Frederick Seguier Drake

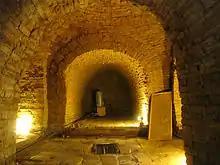
Interior of the Lei Cheng Uk Han Tomb, excavated by Drake in 1955.

Drake received a Teacher's Diploma in 1923, and was appointed as Associate Professor of Education at Cheeloo University in Jinan the following year. Following a brief stint as principal of Gotch-Robinson High School (a BMS-founded academy in Qingzhou also known as Shoushan Middle School) in the late 1920s, Drake returned to Cheeloo as an associate professor of church history. In January 1930, he married Dora Mabel Cracknell. He declined an offered readership at the University of Hong Kong in 1934.